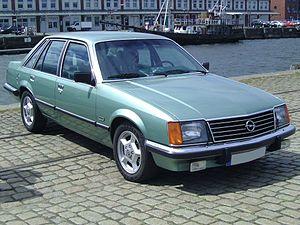
L'Opel Senator est une routière produite par le constructeur automobile allemand Opel. Elle a été commercialisée sous deux générations uniquement en Europe entre 1978 et 1993.